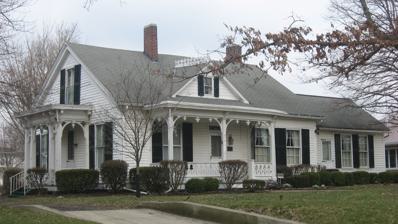
Building: Rawlings-Brownell House
Country: United States of America
Year built: 1851
United States historic place Rawlings-Brownell House U.S. National Register of Historic Places Front of the house Show map of Ohio Show map of the United States Location 318 Rawlings St., Washington Court House Coordinates 39°32′29″N 83°26′29″W / 39.54139°N 83.44139°W / 39.54139; -83.44139 Area Less than 1 acre (0.40 ha) Built 1851 ( 1851 ) Architectural style Greek Revival , Italianate NRHP reference No. 88000207 Added to NRHP March 10, 1988 The Rawlings-Brownell House is a historic residence on the northern side of Washington Court House , Ohio , United States .  Built during the middle of the nineteenth century, it was home to the man who established the neighborhood in which it is located, and it was later the home of a leading merchant.  Although constructed in one architectural style , it was later partially converted into another style, becoming a good example of changes in the community's architectural tastes.  It has been designated a historic site . Early residents Comparatively little is known about Moses V. Rawlings.  He bought property beyond the village's northern boundary in 1850, built the present house in the following year, and subdivided his farm in 1858; today, the house lies on Rawlings Street. Record of an M.V. Rawlings appears in an 1881 history of Fayette County ; it notes that a man by this name headed the local Political Hornet newspaper in the 1830s, and an M.V. Rawlings was a Washington Court House city trustee in 1850, but the county history does not discuss whether the land purchaser of 1850 were the same as or different from the newspaper editor or the city official. Charles Henry Brownell, who purchased the present house from Rawlings in 1867, is better attested than he.  Born and raised in Chautauqua County, New York , Brownell settled in Washington Court House in 1866 and at once became interested in the buying and selling of eggs and poultry.  Before long, he and his brother began a partnership that continued until the brother's death in 1892; from 1872 until 1882, they were engaged in the retail grocery business, but their poultry business grew so fast that they chose to specialize in it while leaving the grocery business. By 1914, the business had grown to be one of the largest of its kind in a wide region of the state. Architecture The Rawlings-Brownell House is a weatherboarded structure with a foundation of sandstone , an asbestos roof, and miscellaneous elements of brick and wood. Its architecture features a mix of the Greek Revival and Italianate architectural styles: upon construction, it was clearly an example of the Greek style, but later modifications plainly lent it Italianate influence.  By the late nineteenth century, Greek Revival was seen as outdated, and Italianate was a contemporary style; because it contains elements of both styles, the Rawlings-Brownell House is an important example of transitions in architectural styles during the latter part of the century. Preservation In 1988, the Rawlings-Brownell House was listed on the National Register of Historic Places , qualifying both because of its architecture and because of its association with a prominent person. Crucial to this designation was its status as a well-preserved example of transition between different architectural styles, while its place as Brownell's home was deemed more significant than its place as Rawlings' home. It is one of several Italianate properties in Washington Court House on the Register, but others, such as the Barney Kelley and Jacob Light Houses, are purely examples of the style instead of featuring a mix of styles. References